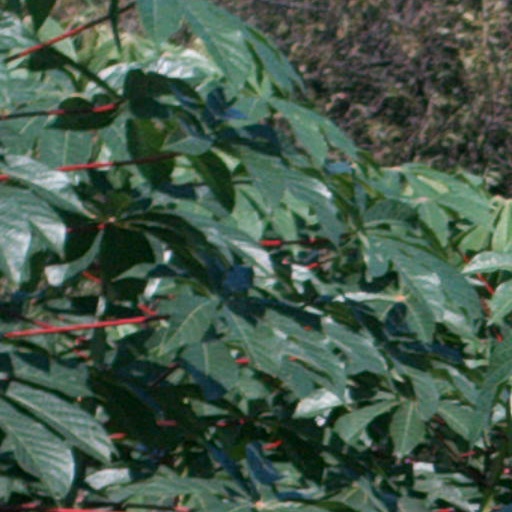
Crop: cassava